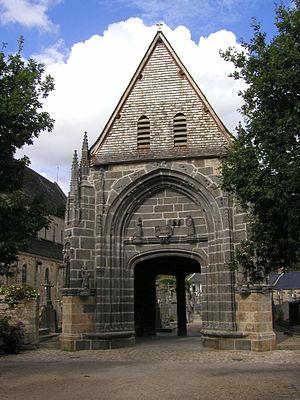
Daoulas [daulas] est une commune du département du Finistère, dans la région Bretagne, en France, connue surtout pour l'abbaye Notre-Dame de Daoulas.
La liste des églises du Finistère recense de la manière la plus complète possible les églises, cathédrales et basiliques situées dans le département français du Finistère.
L'abbaye de Daoulas est une ancienne abbaye de l'Ordre de Saint-Augustin située sur la commune de Daoulas dans le département du Finistère, dans la région Bretagne, en France.